Annette von Droste-Hülshoff

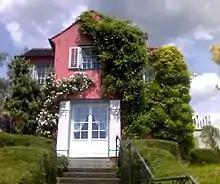
The "Little House", Droste's residence in Meersburg

Meanwhile, her relationship with Schücking had cooled. In 1843, Schücking had married Baroness Louise von Gall. When the couple visited Schloss Meersburg for four weeks in May 1844, the two women intensely disliked one another. Droste published a poem "Lebt wohl" ("Farewell") in the literary journal "Morgenblatt", effectively saying goodbye to Schücking. Schücking also used his own literary works to mark his distance from Droste. In 1846, he published two novels. The first, "Die Ritterbürtigen", contained a highly critical portrait of the Westphalian aristocracy. This caused Droste embarrassment as Schücking had made use of private information from conversations with her. The second novel, "Eine dunkle Tat", included characters resembling himself and Droste. The character of Katharina, based on Droste, is maternal, controlling, possessive, and treats the protagonist as a substitute child. As a result of these publications and her dislike of Schücking's radical politics, Droste made a decisive break with him. Nevertheless, after Droste's death, Schücking helped publicise her works, publishing the collection of her final poems, "Letzte Gaben", in 1860 and an edition of her collected works in 1878–9. Important poems from her last years include "Mondesaufgang" ("Moonrise"), "Durchwachte Nacht" ("Sleepless Night") and "Im Grase" ("In the Grass").